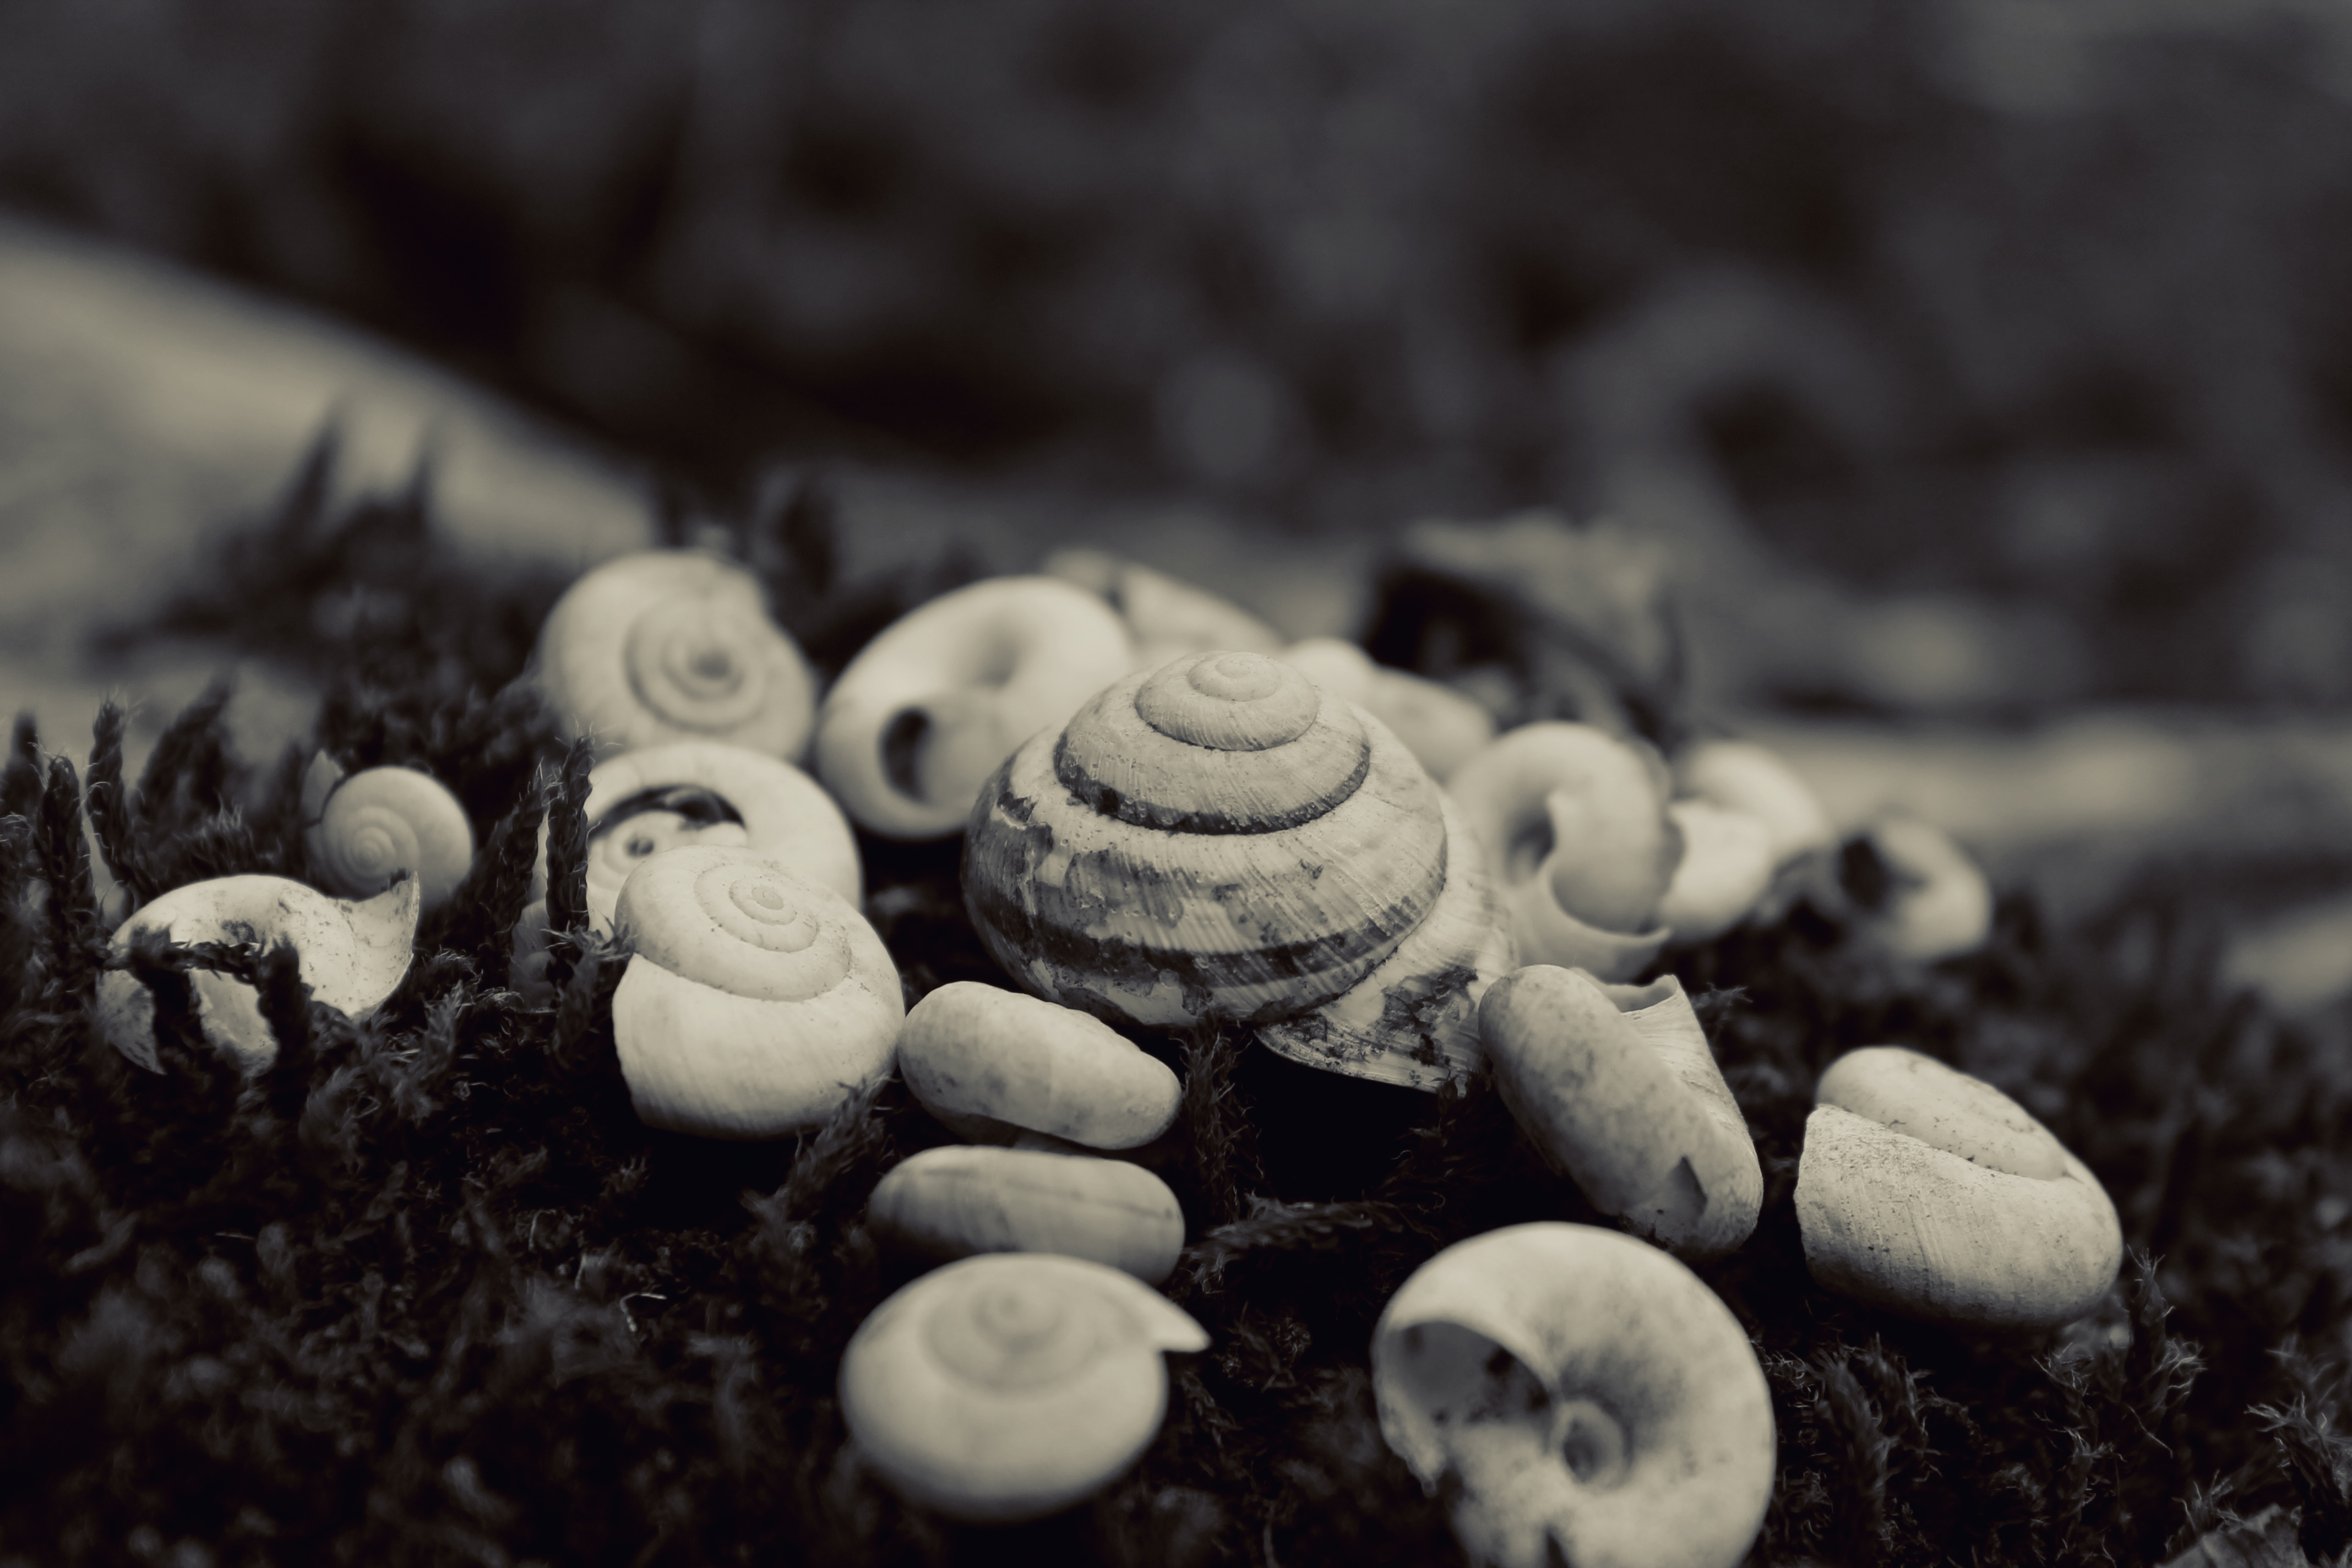
sand, rock, white, photography, mushroom, monochrome, invertebrate, close up, fungus, macro photography, oyster mushroom